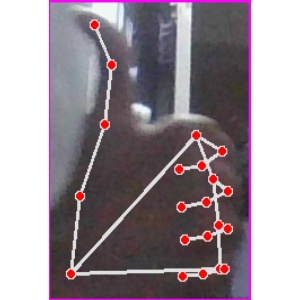
अक्षर: थ